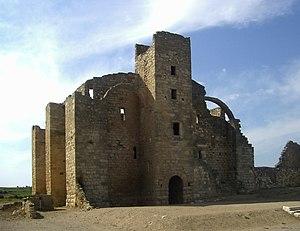
Grange cistercienne de Fontcalvy (ruines de l' ancienne) d'Ouveillan
Fontcalvy est la mieux conservée des 24 granges cisterciennes rattachées à l'abbaye de Fontfroide. Elle est située sur la commune d'Ouveillan, sur la départementale 13, à 15 km de Narbonne.
Ouveillan en occitan Auvelhan, est une commune française, située dans le département de l'Aude en région Occitanie. Ses habitants sont appelés les Ouveillanais.